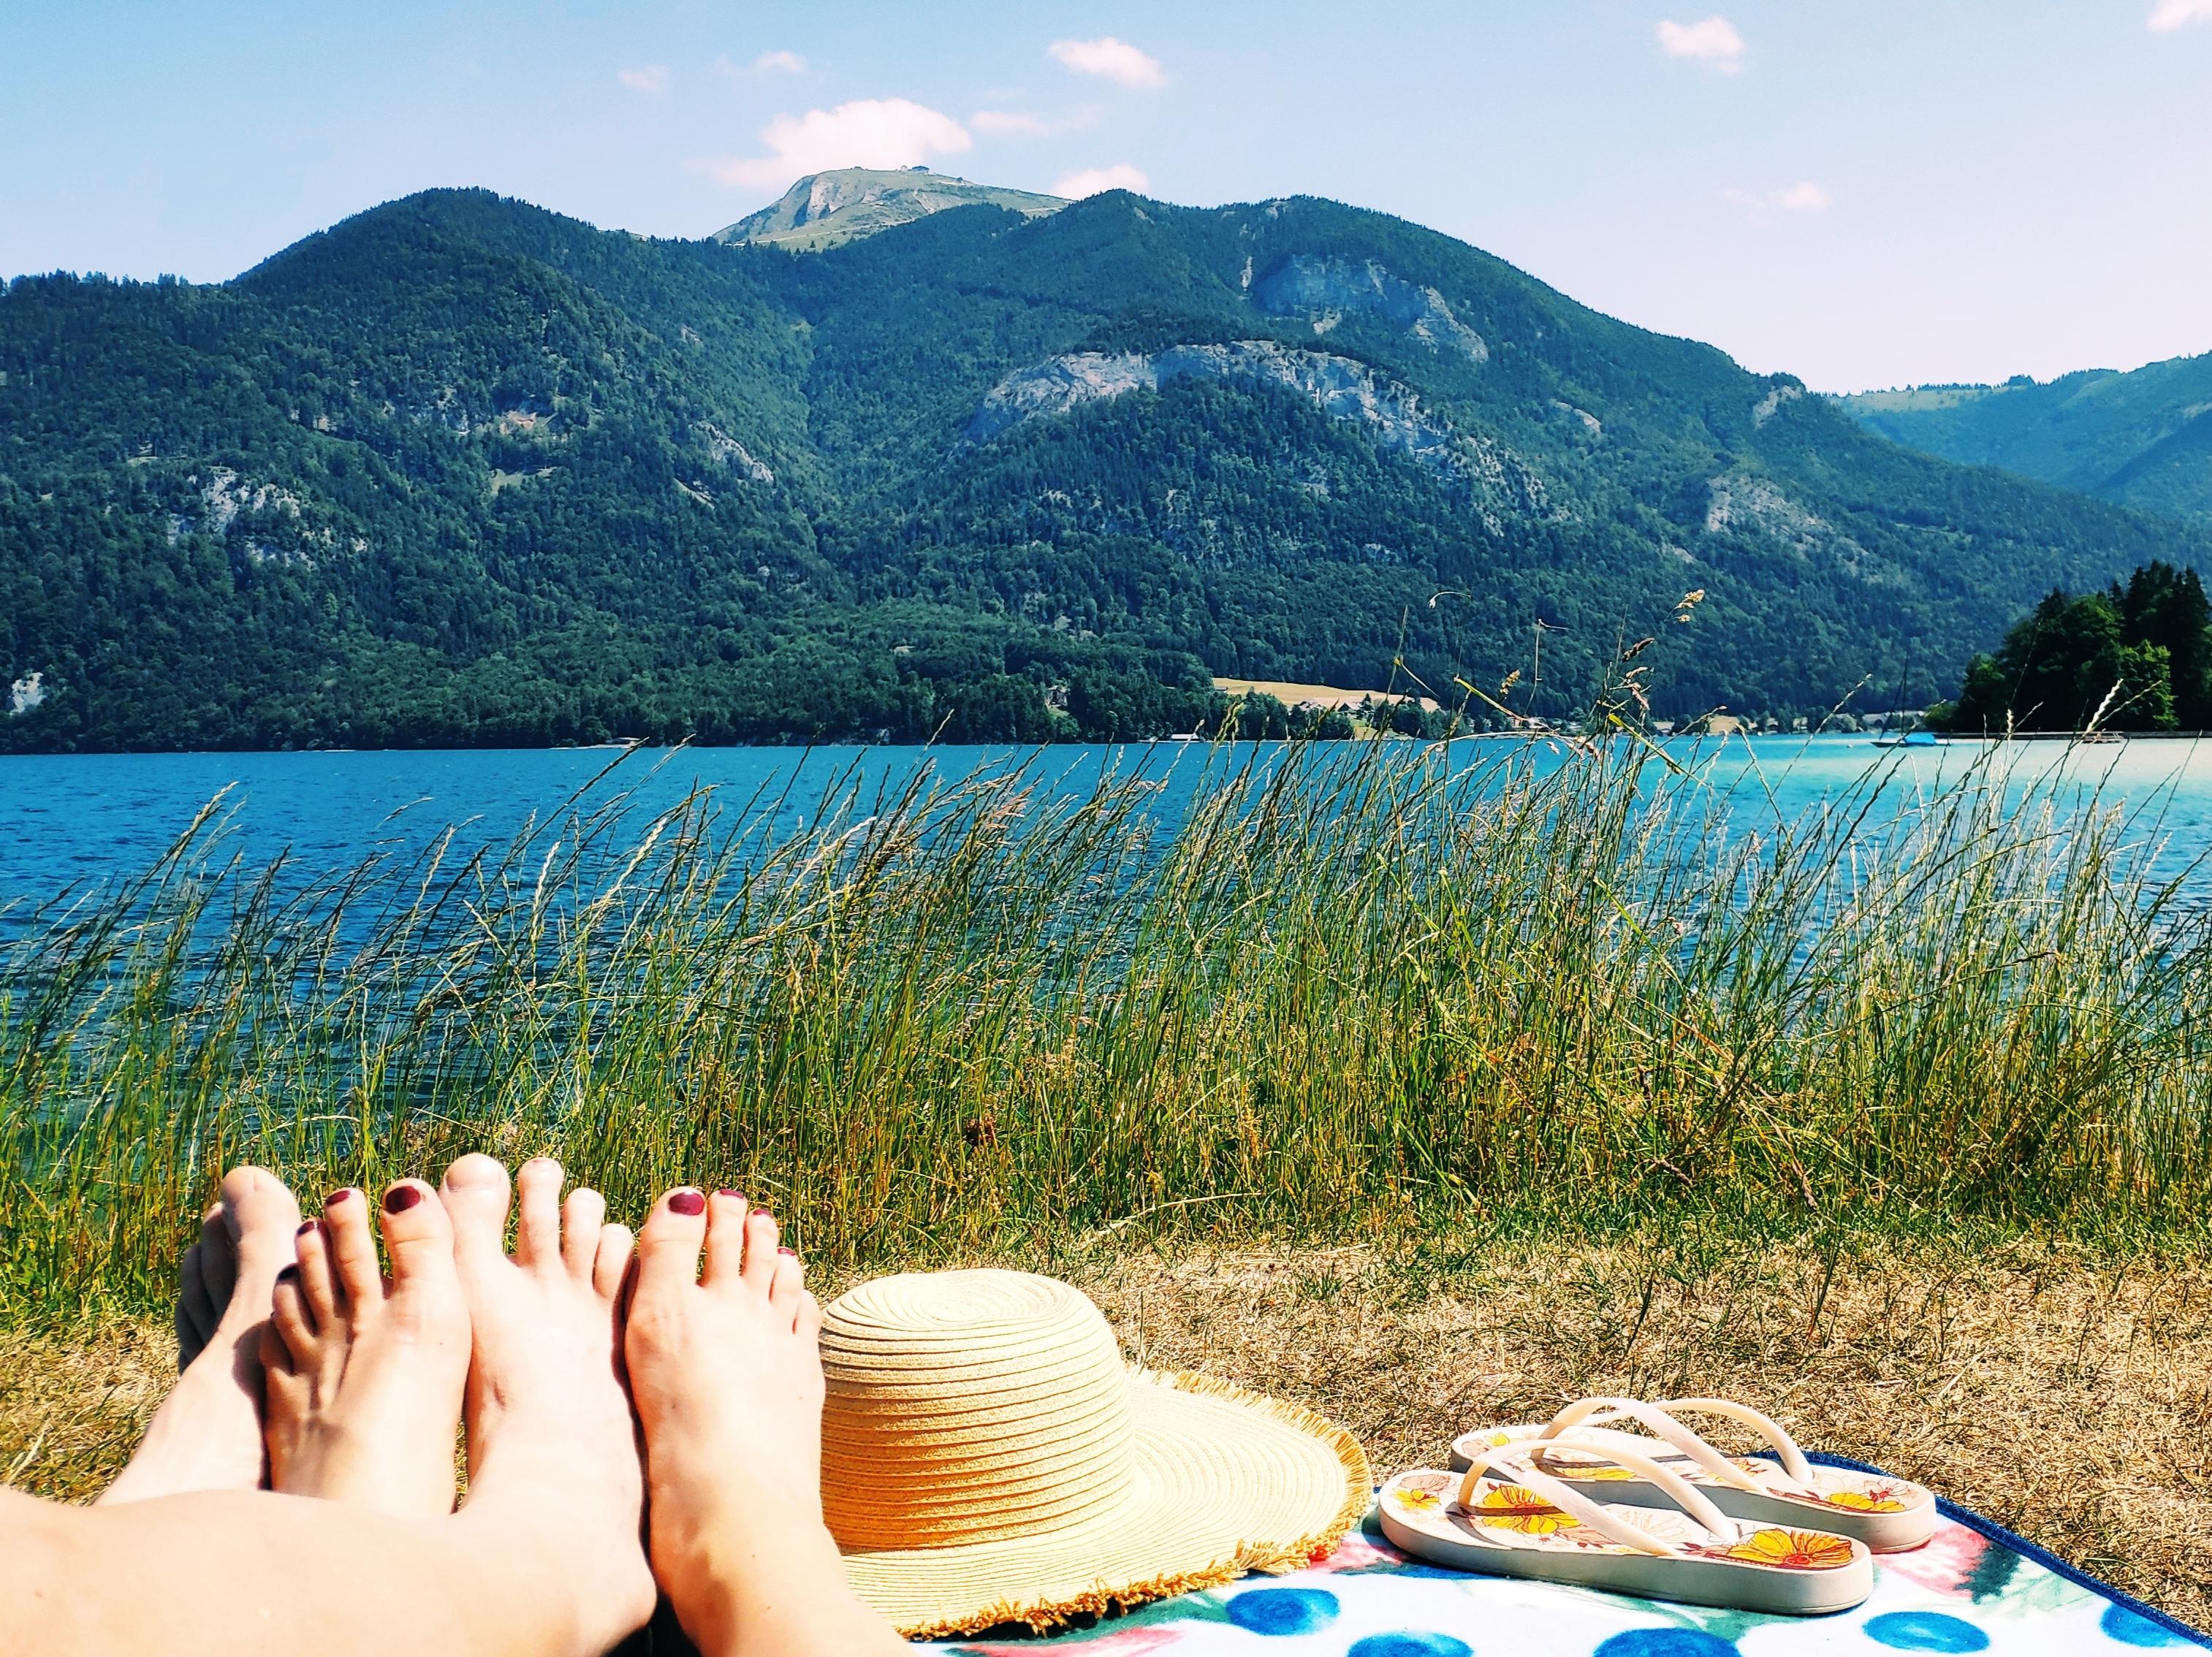
natural, water, sky, cloud, plant, mountain, blue, People in nature, green, azure, nature, grass, tree, lake, travel, leisure, thigh, morning, barefoot, happy, landscape, horizon, summer, natural landscape, beach, mountain range, foot, electric blue, meadow, nail, human leg, hill, recreation, fun, toe, sand, shore, sun tanning, wilderness, tropics, ocean, reservoir, vacation, spring, lake district, coast, tourism, ridge, sitting, sound, sea, rock, loch, bay, caribbean, ankle, inlet